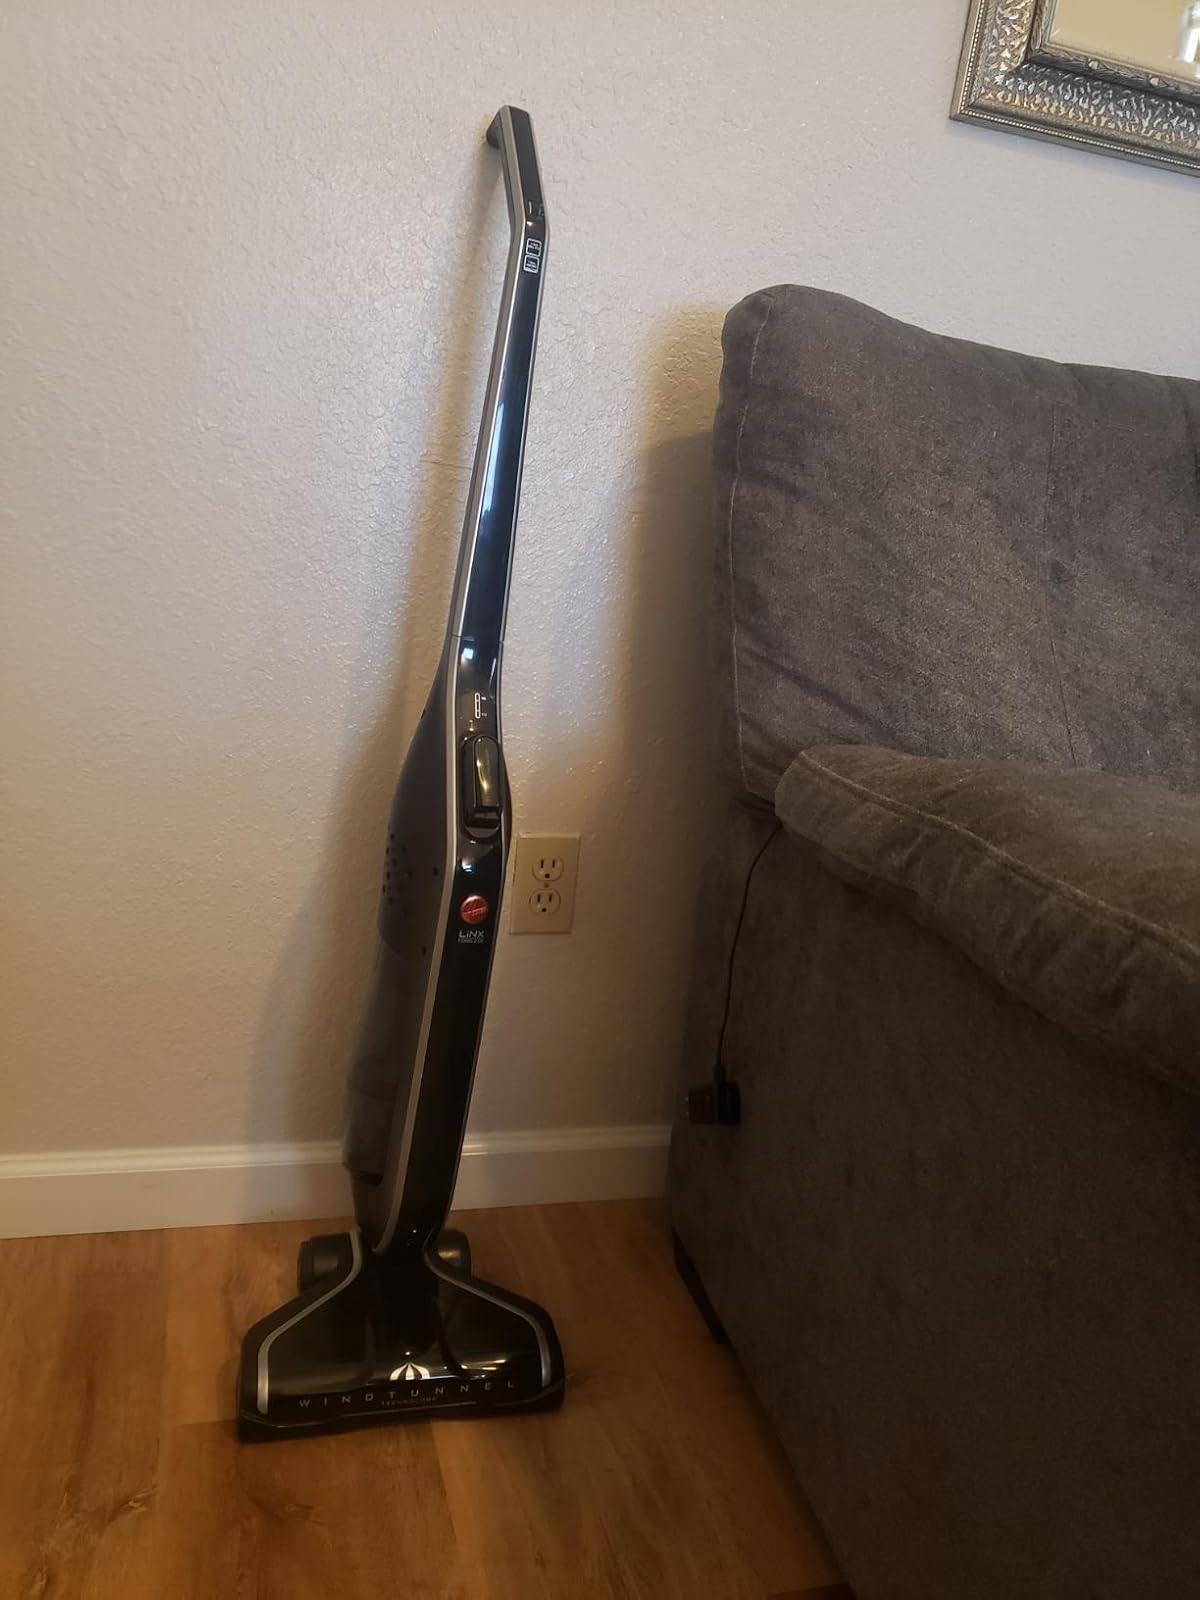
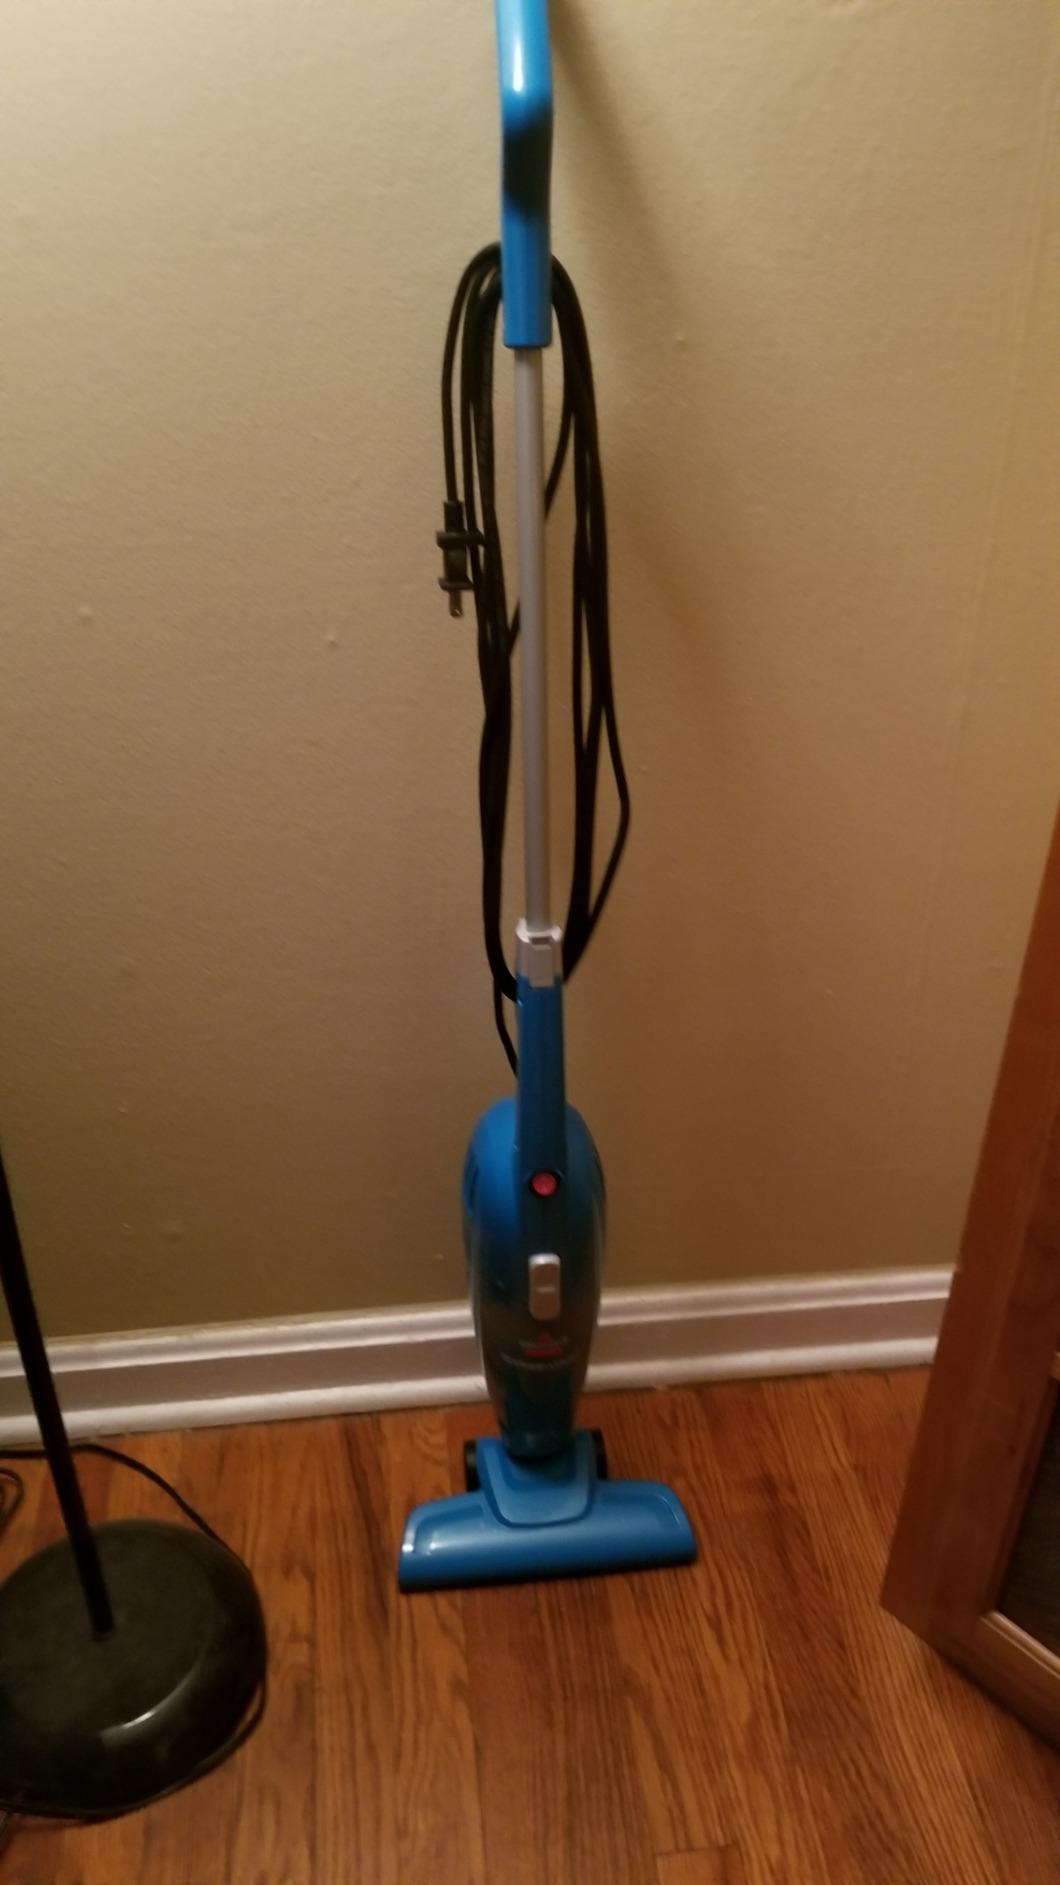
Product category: items_vacuum
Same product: no